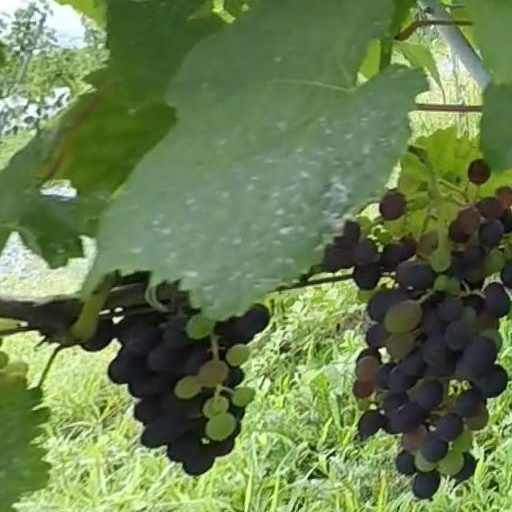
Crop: grape